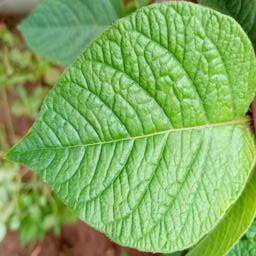
Etiqueta: Sana